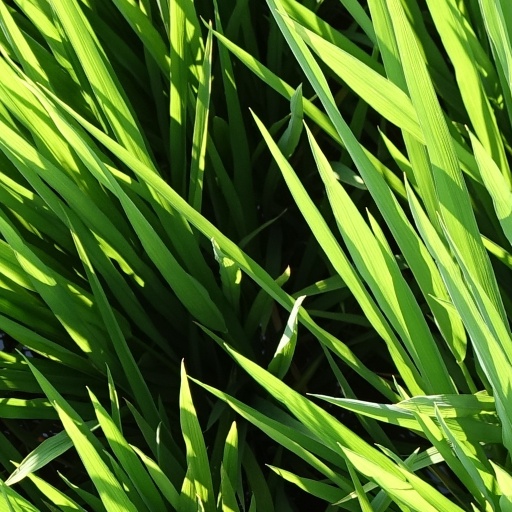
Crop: rice